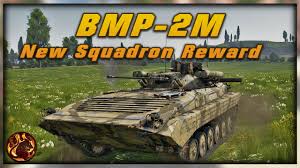
Label: BMP